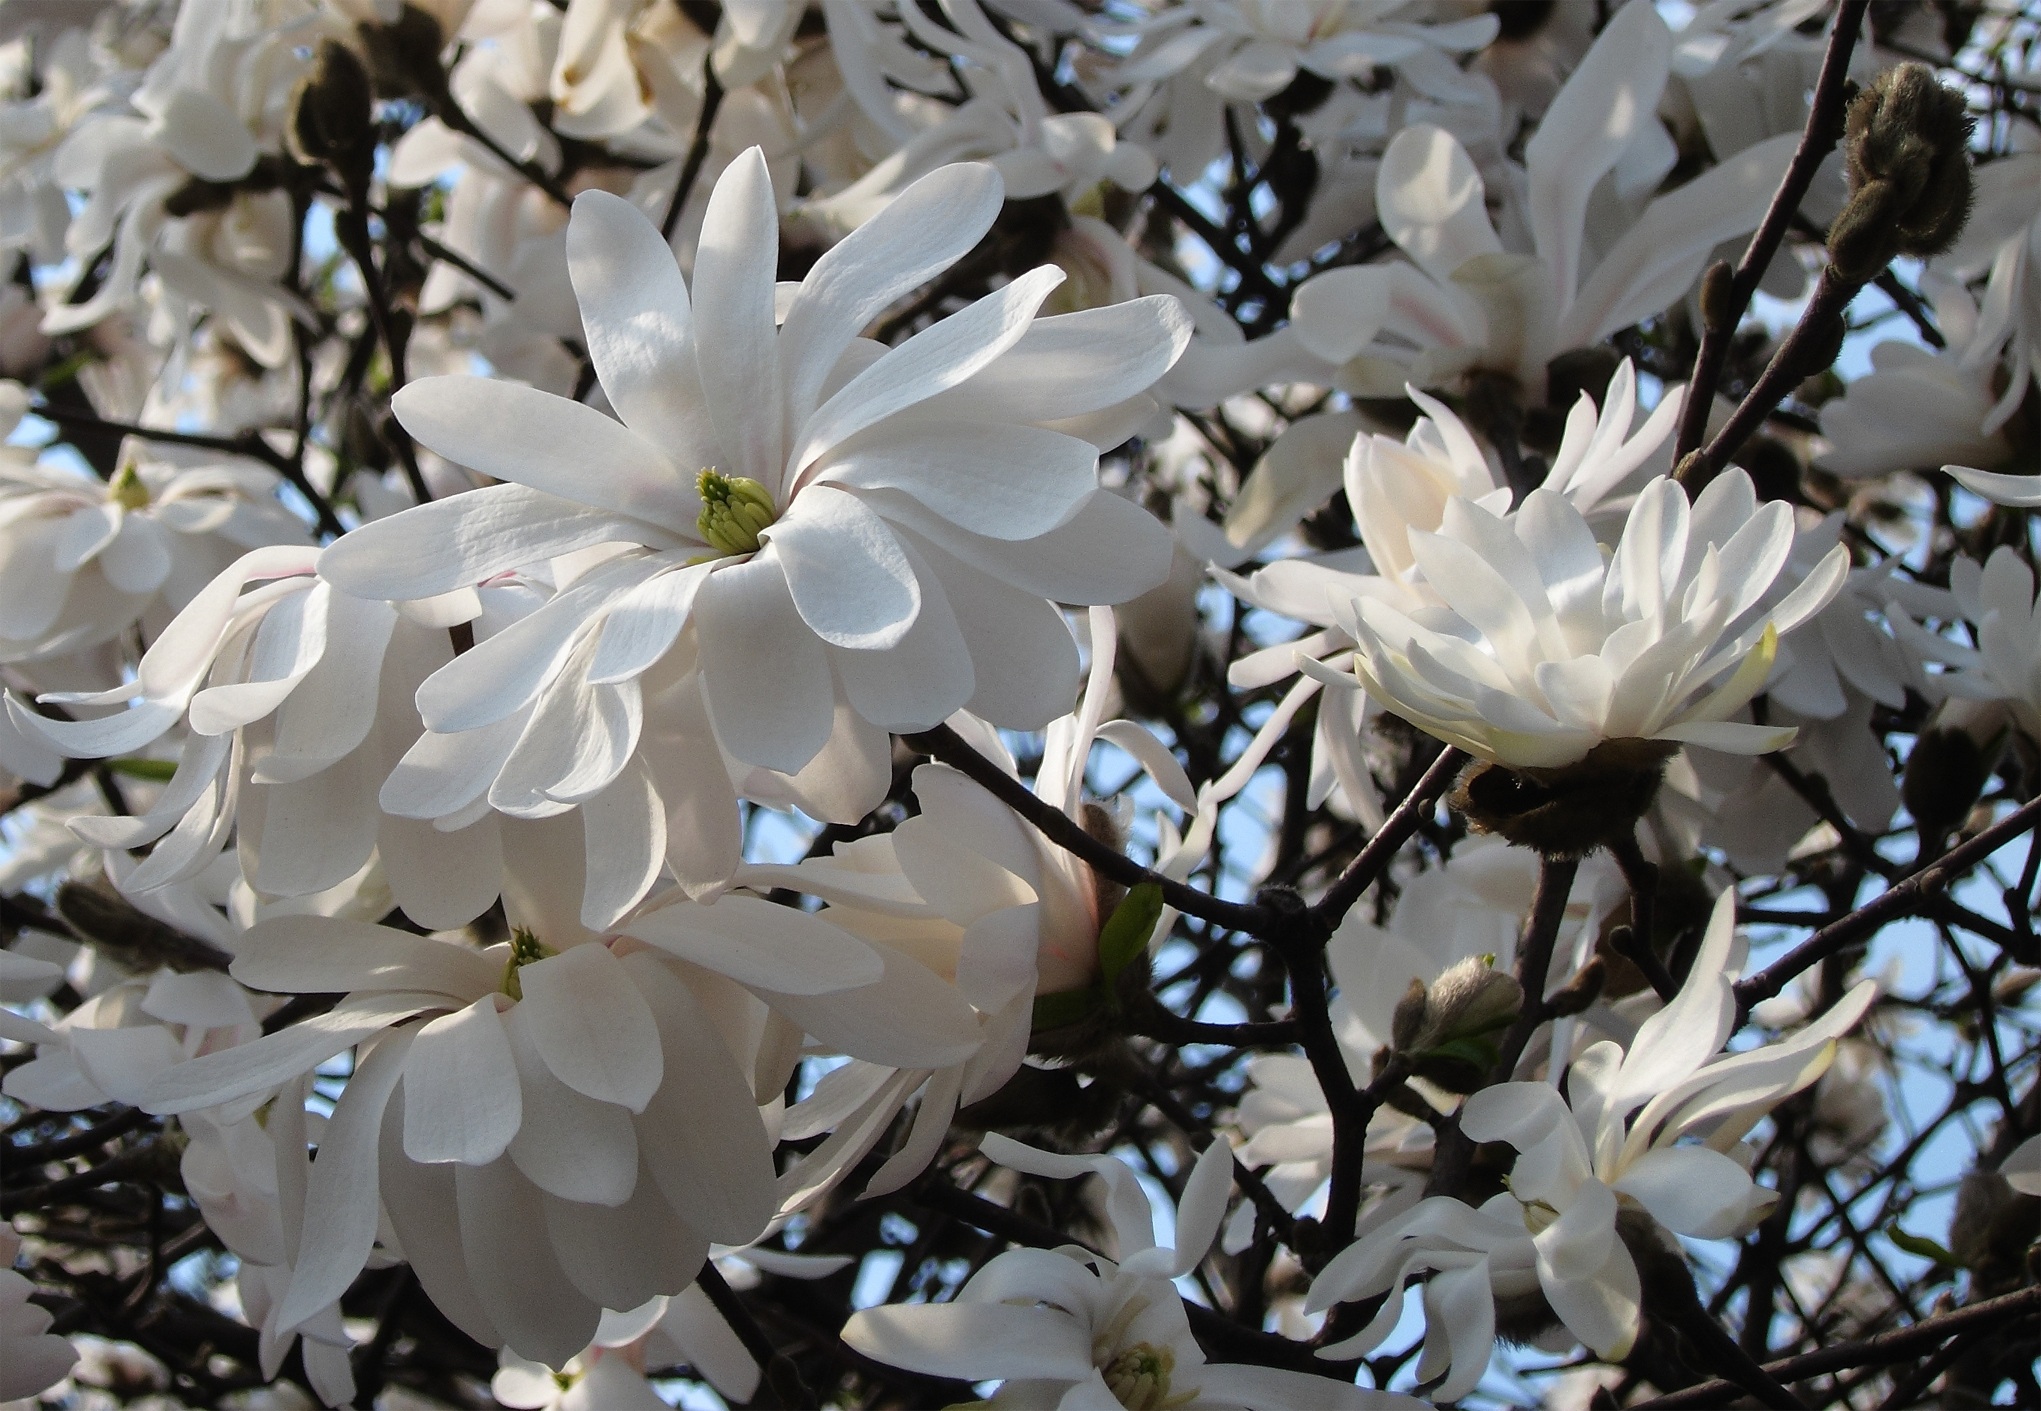
nature, branch, blossom, plant, flower, petal, spring, produce, botany, flora, flowers, shrub, magnolia, macro photography, magnolia tree, flowering plant, land plant